Alvaro Guillot

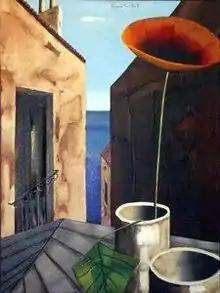
Alvaro Guillot, "Poppy on a Roof", 1972

Alvaro Guillot (1931–2010) was an artist born in Uruguay. He was a notable exponent of the "new surrealist school".